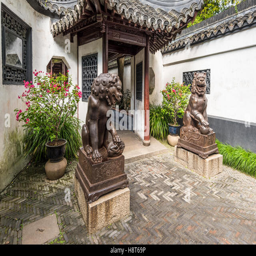
old iron statue of a lions